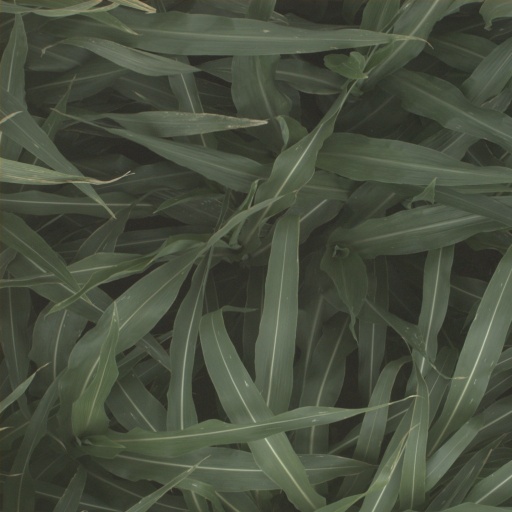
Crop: sorghum